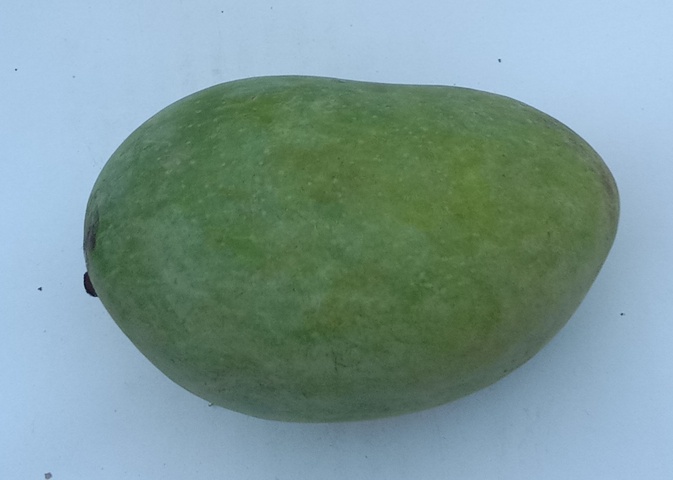
Mango variety: Chaunsa (Summer Bahisht)